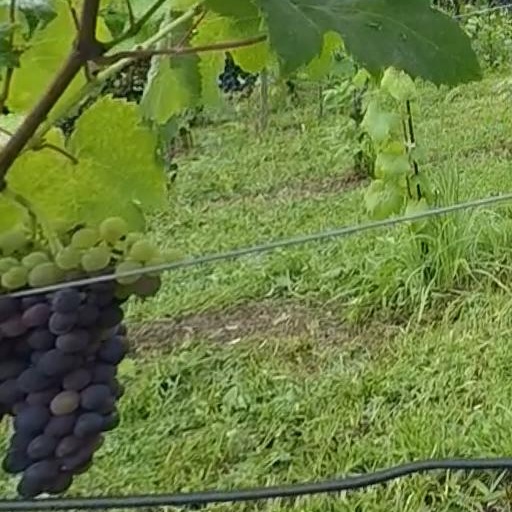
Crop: grape